Egged (company)

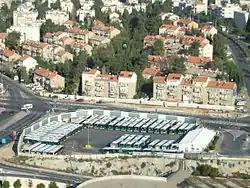
Egged bus depot, Kiryat Moshe, Jerusalem

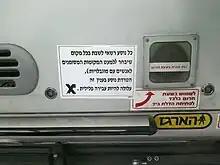
Notice on Egged buses: "Passengers are free to sit wherever they choose (except for seats designated for disabled persons). Harassment in this regard may constitute a criminal offense."

Egged's bus fleet includes a wide variety of bus models of Mercedes-Benz, Volvo, MAN, Golden Dragon, Higer, BYD, and Yutong, many buses build are finished by local Israel bus manufacturers Haargaz and Merkavim.